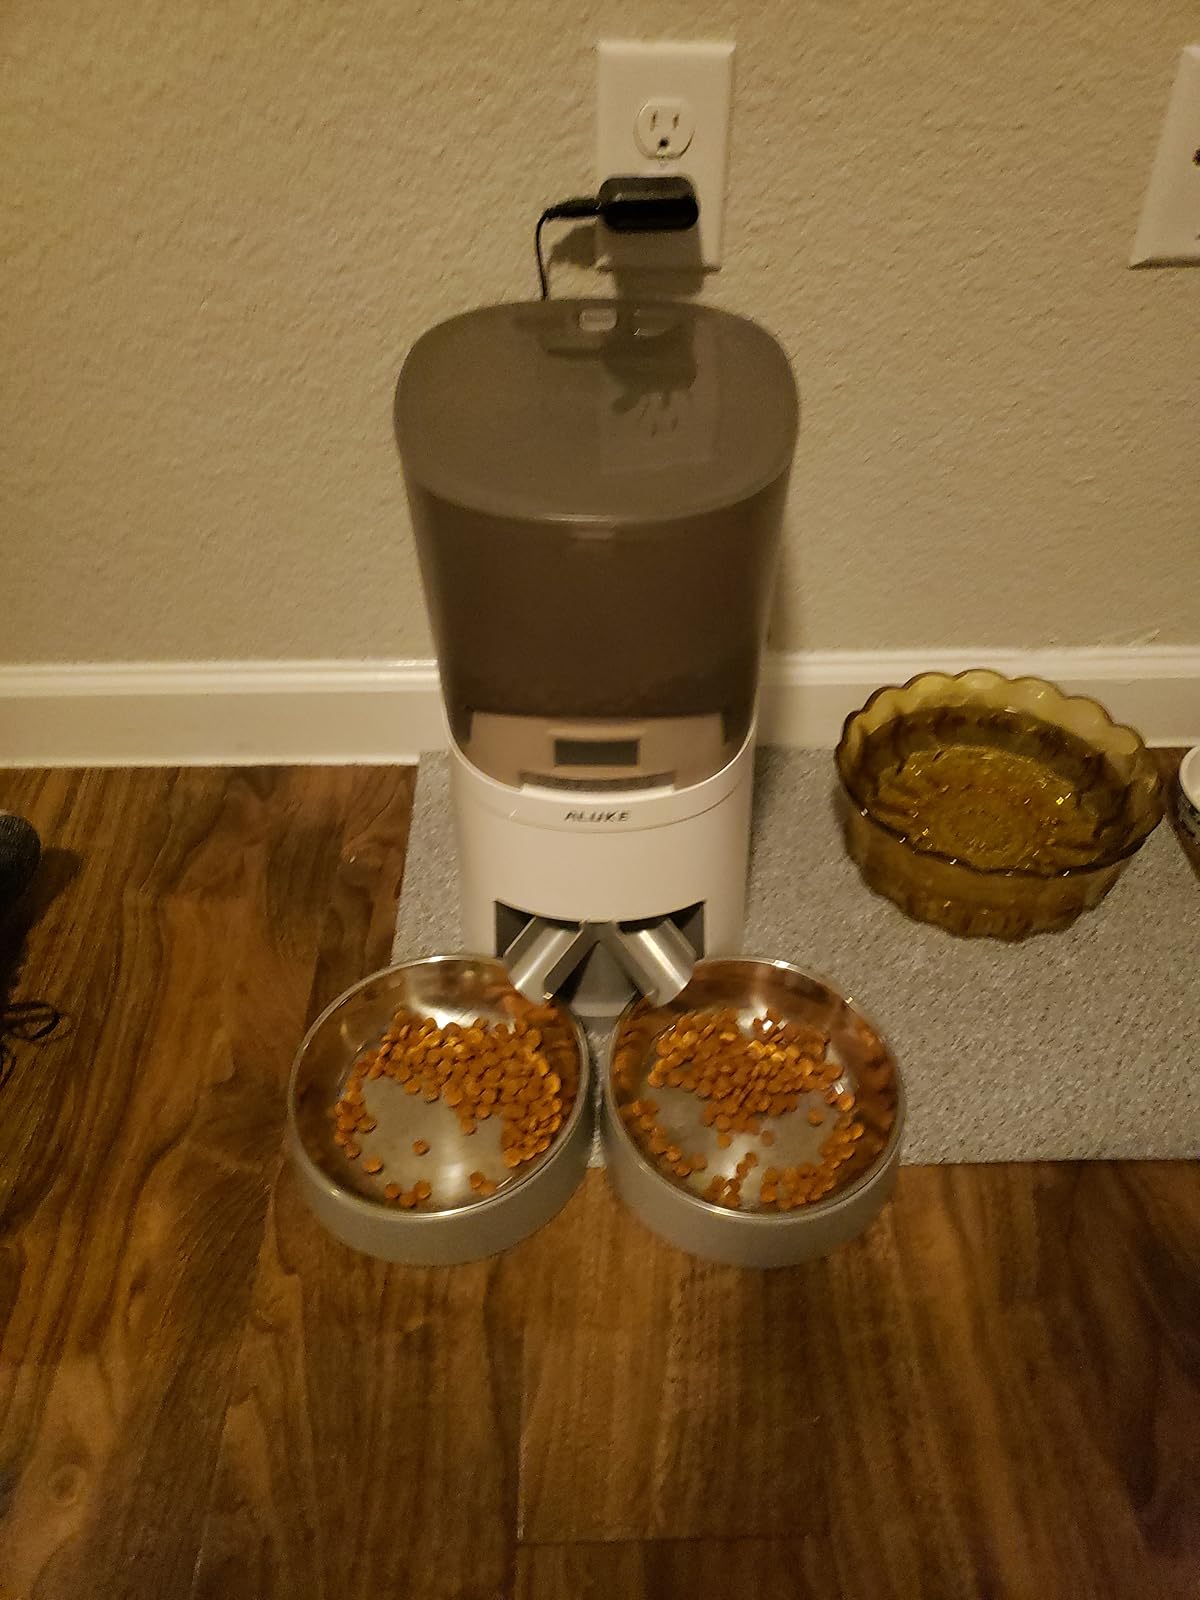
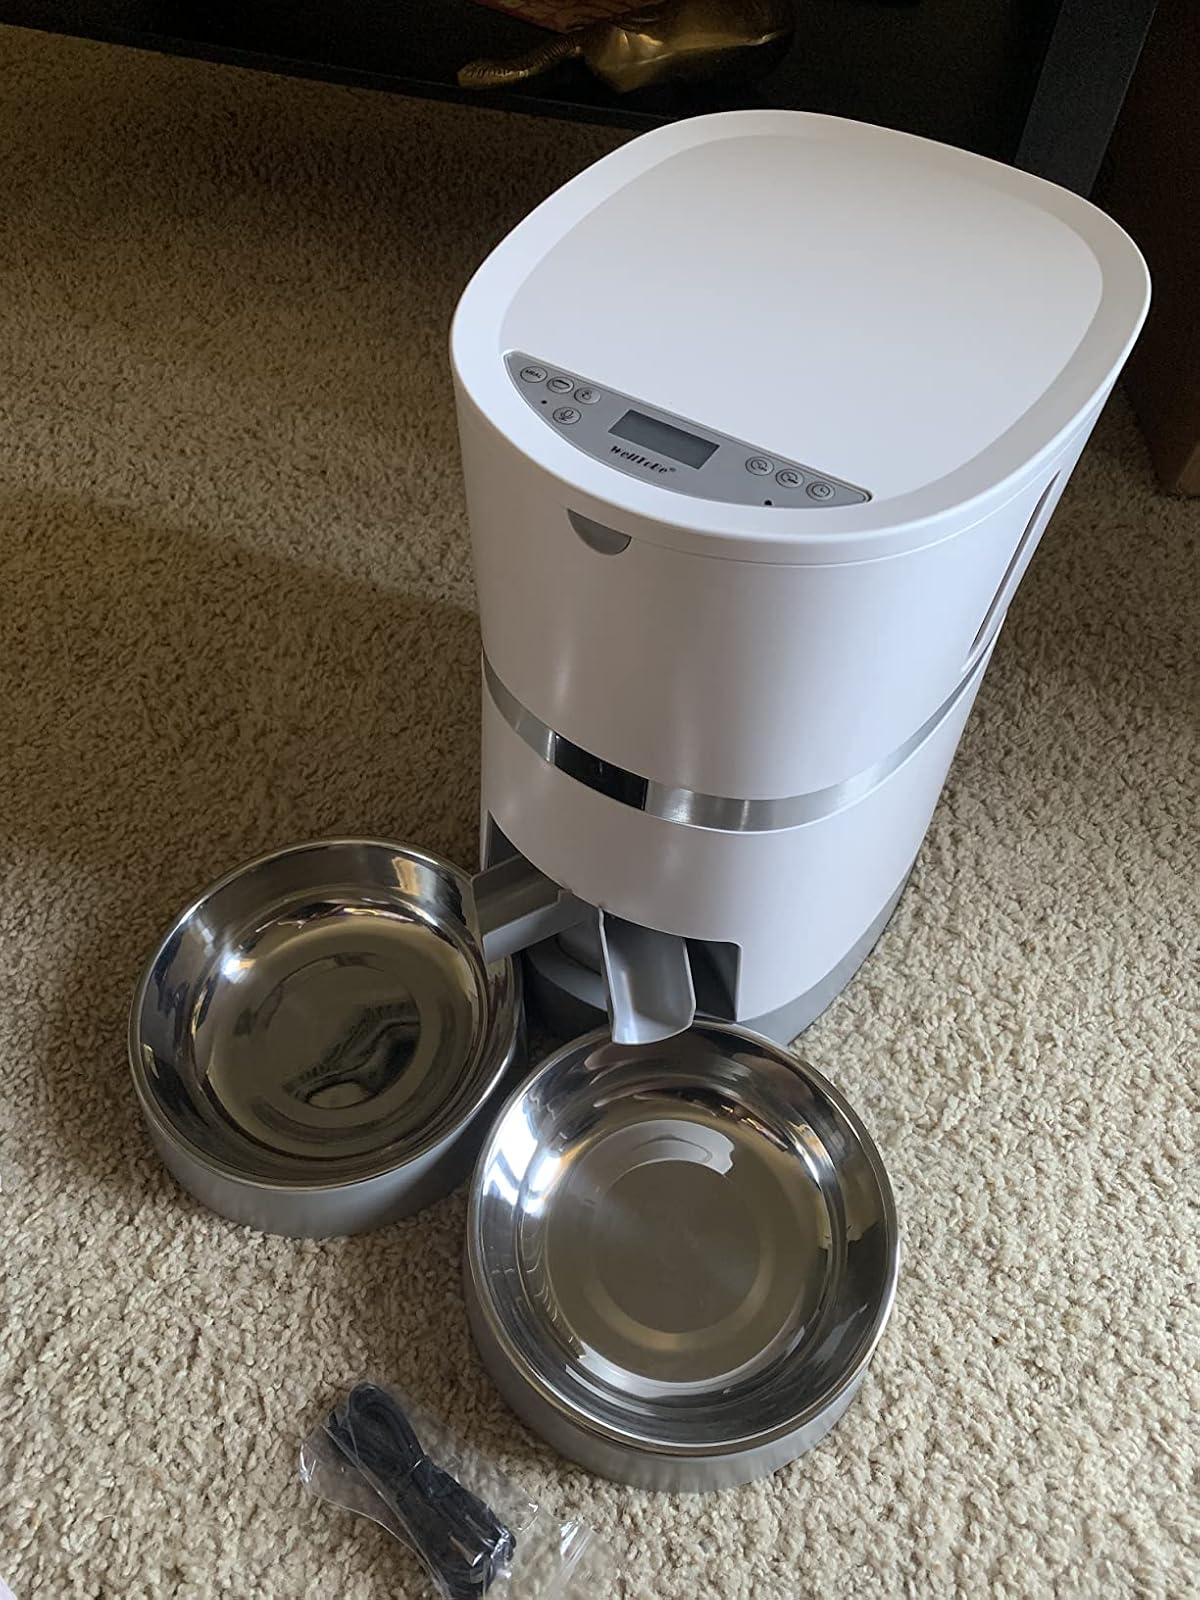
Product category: items_feeder
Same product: no